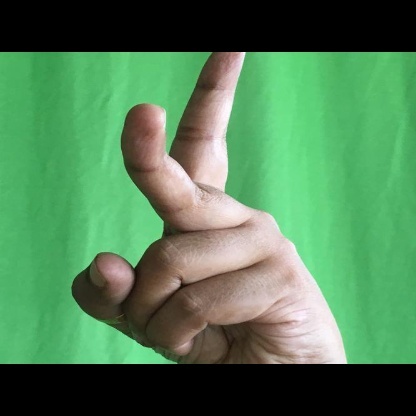
Mudra: Katrimukha